Thaddeus S. C. Lowe

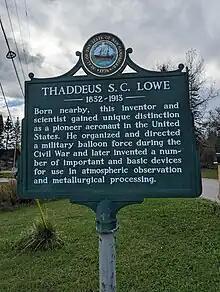
New Hampshire historical marker #19 for Lowe near his birthplace in Jefferson, New Hampshire.

Lowe died at his daughter's Pasadena home on January 16, 1913, at age 80, after a few years of failing health. Lowe was buried at Mountain View Cemetery in Altadena, California. His wife Leontine died a year earlier and is buried next to him. Also buried near the Lowe monument are their two sons, Leon and Sobieski, and other family members. Many of the family members returned to the East Coast. A nearby monument has been separately erected for his son Thaddeus and his wife. Thaddeus Lowe's granddaughter Pancho Lowe Barnes was also something of an aviation pioneer beginning in late-1920s California.